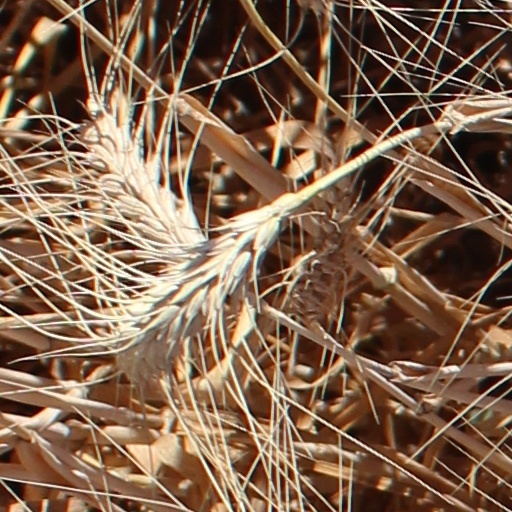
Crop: wheat